John Cheke

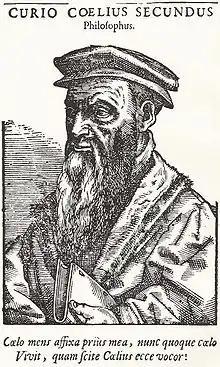
The Italian humanist Caelius Secundus Curio

Cheke was returned again for the Parliament of March 1553, and was at about that time a clerk of the Privy Council. In May 1553 he was further rewarded for his services to the King's education both in childhood and in youth, by the grant of the manor of Clare, Suffolk and the fees of various possessions of the Honour of Clare in Suffolk, Cambridgeshire and Huntingdonshire, worth £100 per annum. As the King's health declined and the question of succession became imminent, on 2 June 1553 Cheke was sworn as one of the principal Secretaries of State and took his place in the Privy Council. If that had been in anticipation of the resignation of Sir William Petre or Sir William Cecil, in the event neither resigned and there were for that time three Secretaries, all of whom signed the Engagement of the Council written out by Petre to certify the King's appointment of the succession, and the Duke of Northumberland's Letters Patent to that effect, dated 21 June 1553.